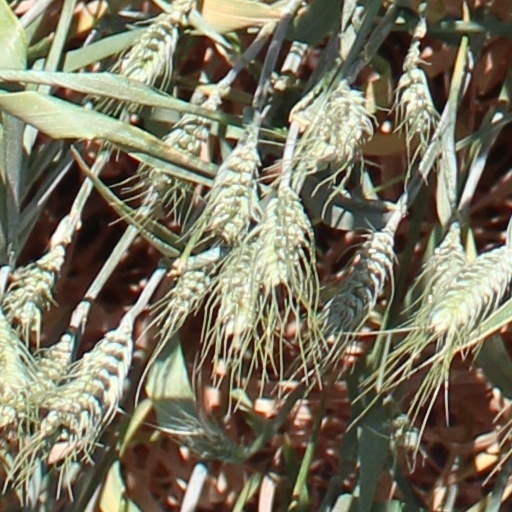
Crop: wheat